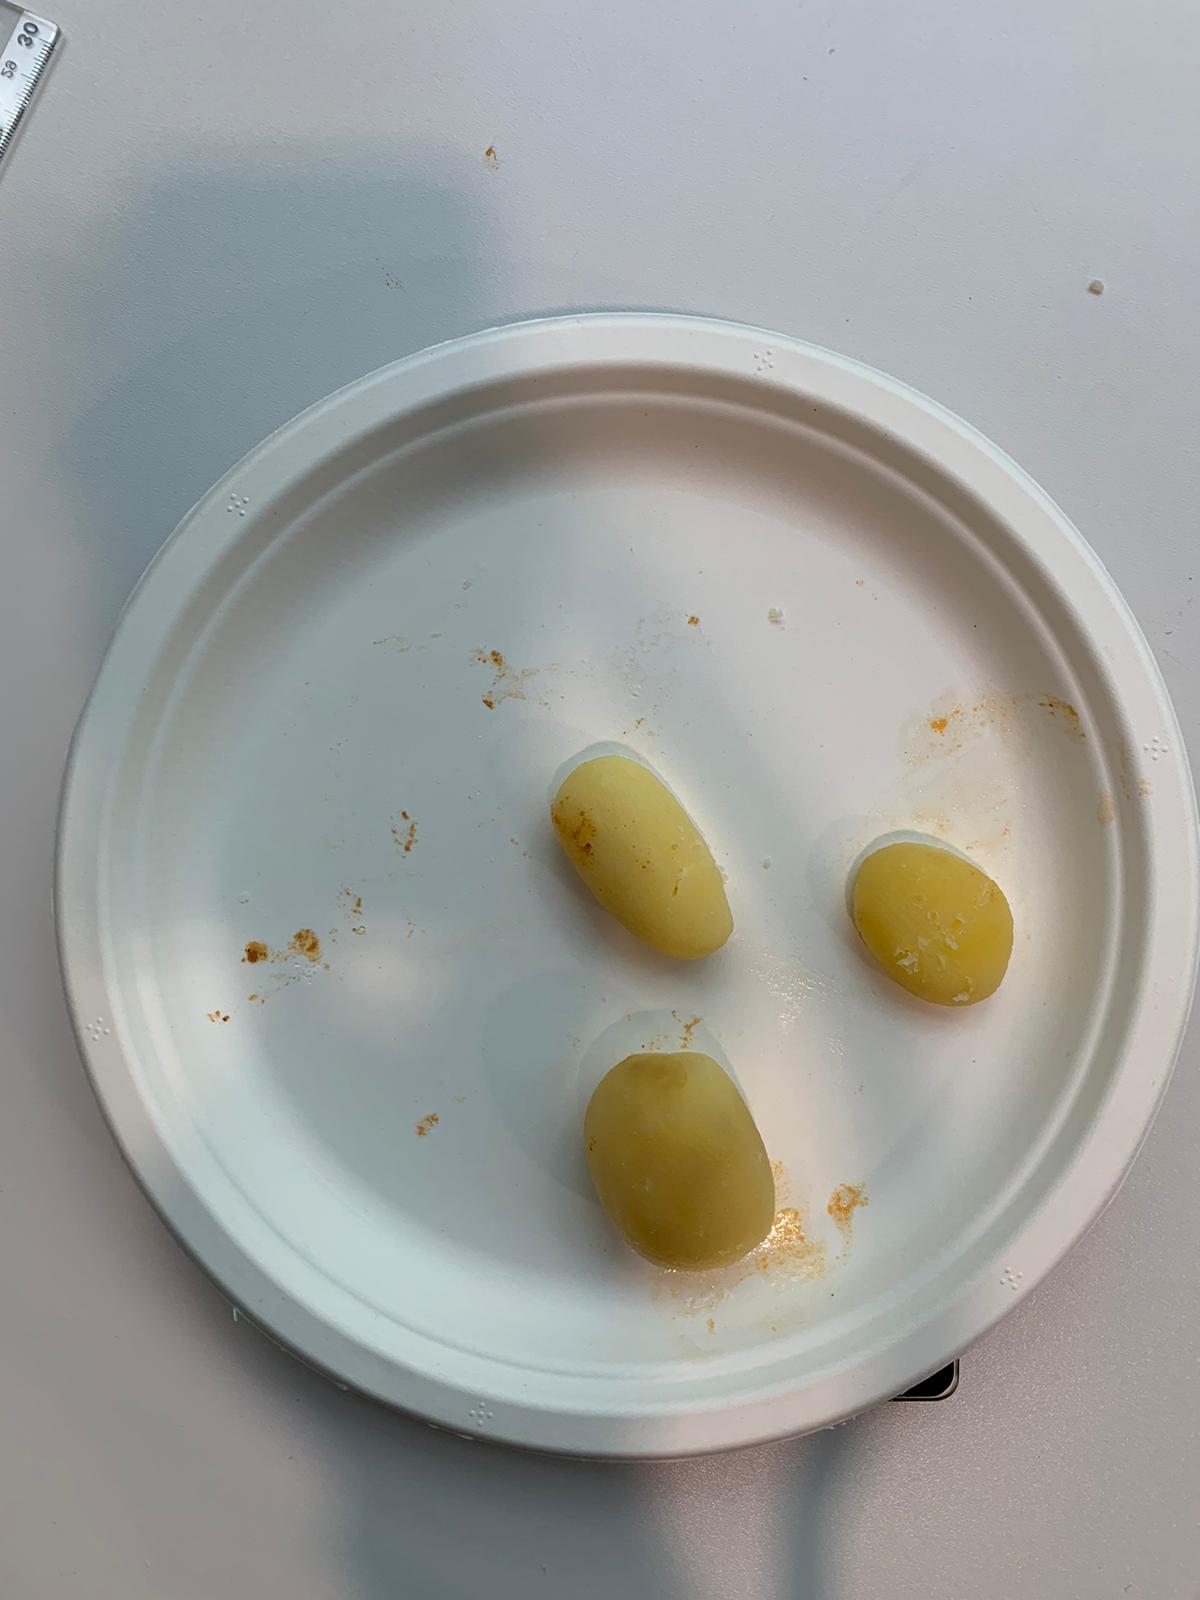
Ingredients: potatoes